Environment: real
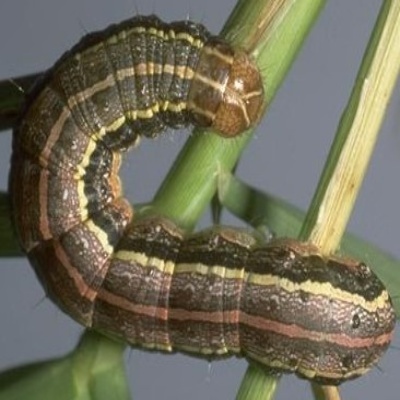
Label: fall_armyworm